Anilox

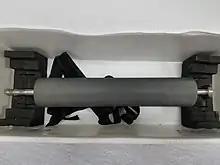
An anilox roll

In printing, anilox is a method used to provide a measured amount of ink to a flexographic (flexo) printing plate. An anilox roll is a hard cylinder, usually constructed of a steel or aluminum core which is coated by an industrial ceramic, typically chromium(III) oxide powder, whose surface is engraved with millions of very fine dimples, known as anilox cells. In the printing process, the anilox roll is coated in a precise layer of ink that is then transferred to the raised portions of the printing plate. The number, size, and geometry of the anilox cells vary and will determine the amount of ink that the anilox roll delivers to the plate.